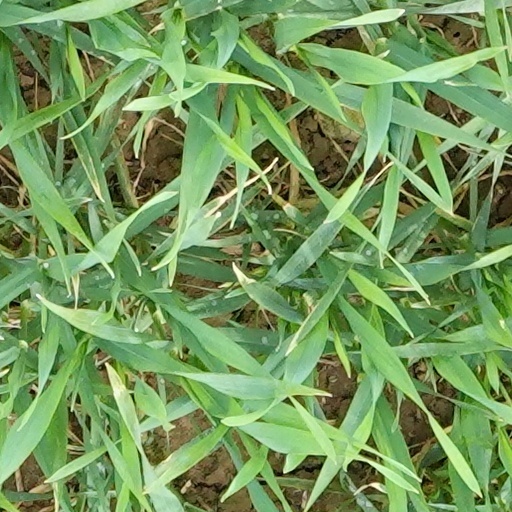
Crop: wheat